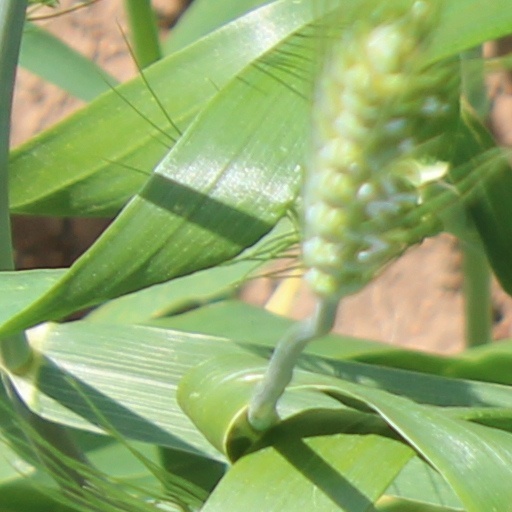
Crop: wheat